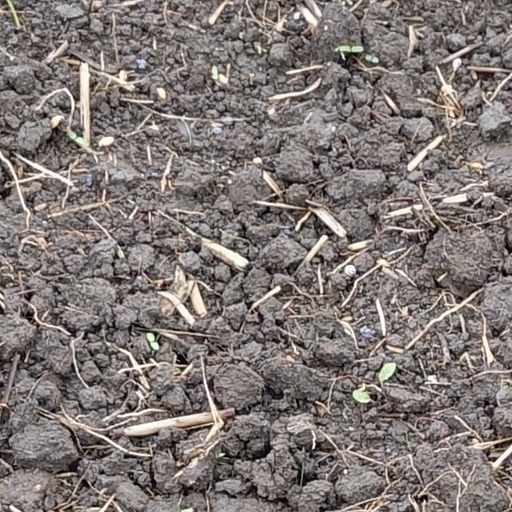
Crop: wheat